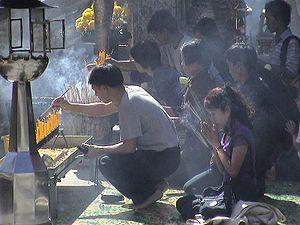
La composition photographique consiste en l'arrangement délibéré des éléments visuels d'une photographie. Le but est de choisir et de disposer ces éléments de façon harmonieuse de façon à communiquer des idées et des impressions au spectateur ou au lecteur.